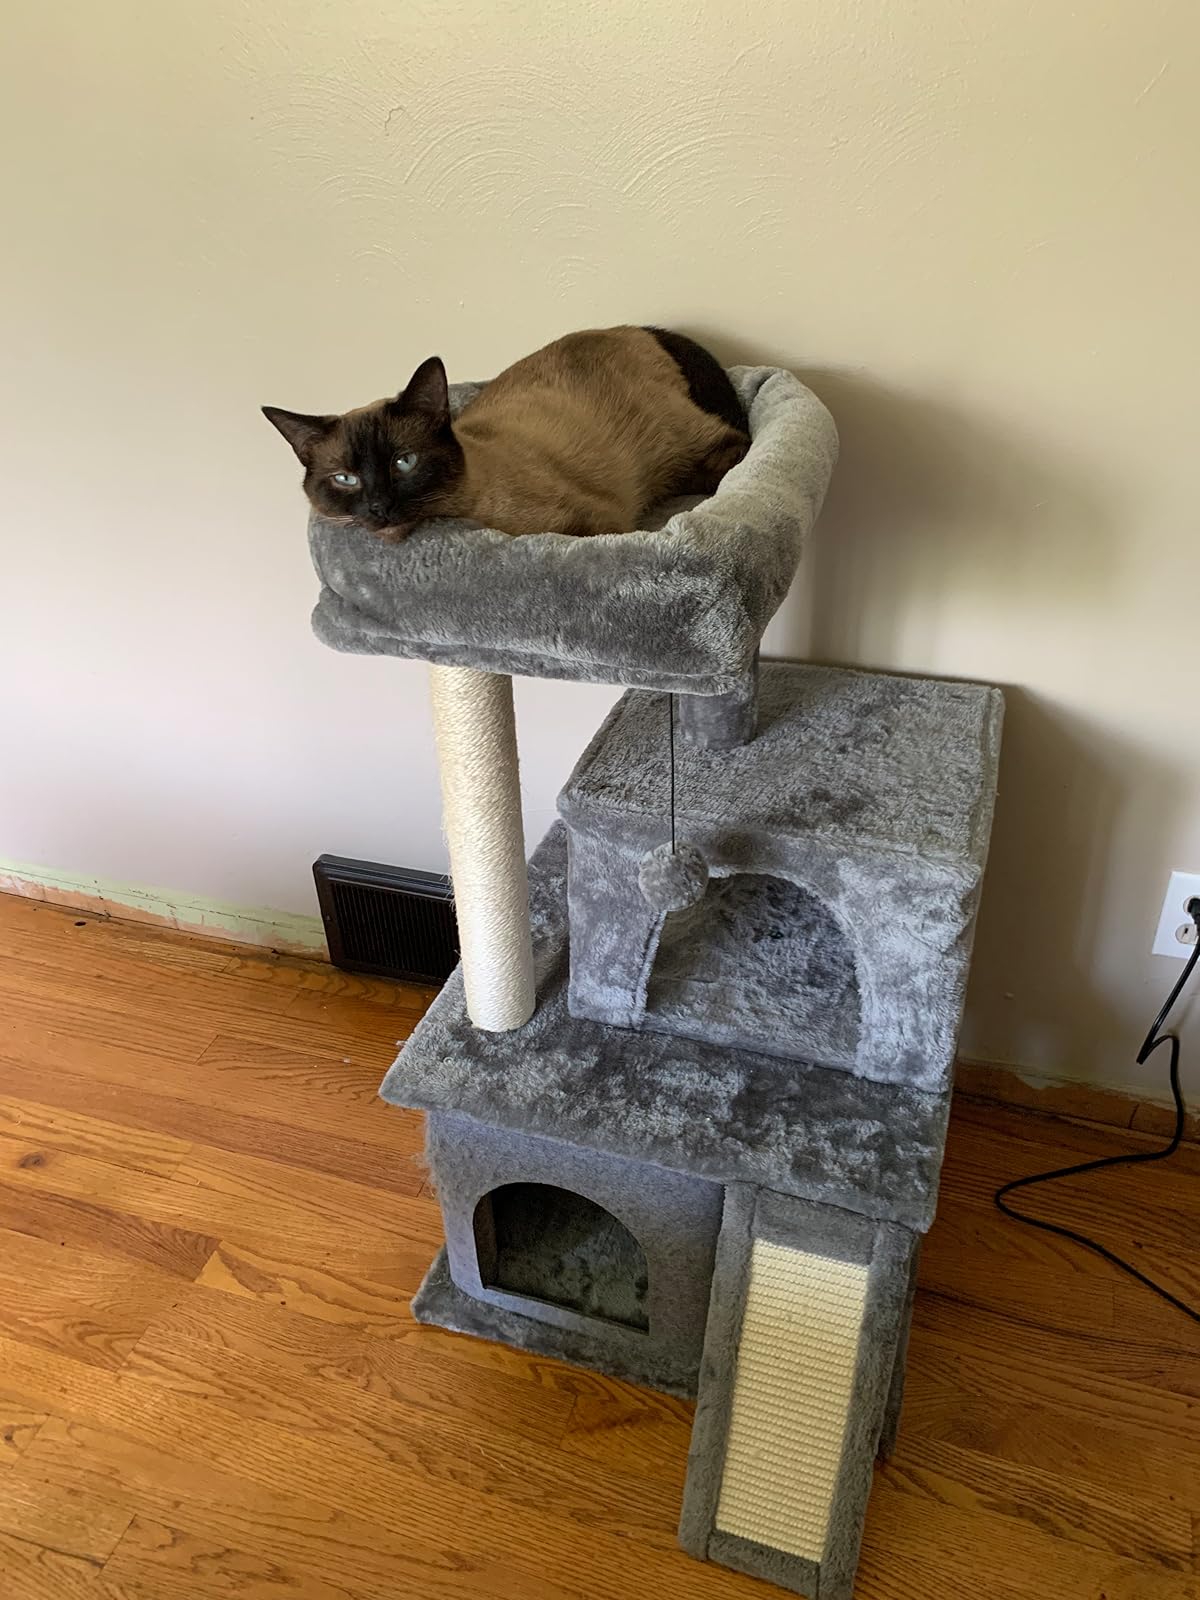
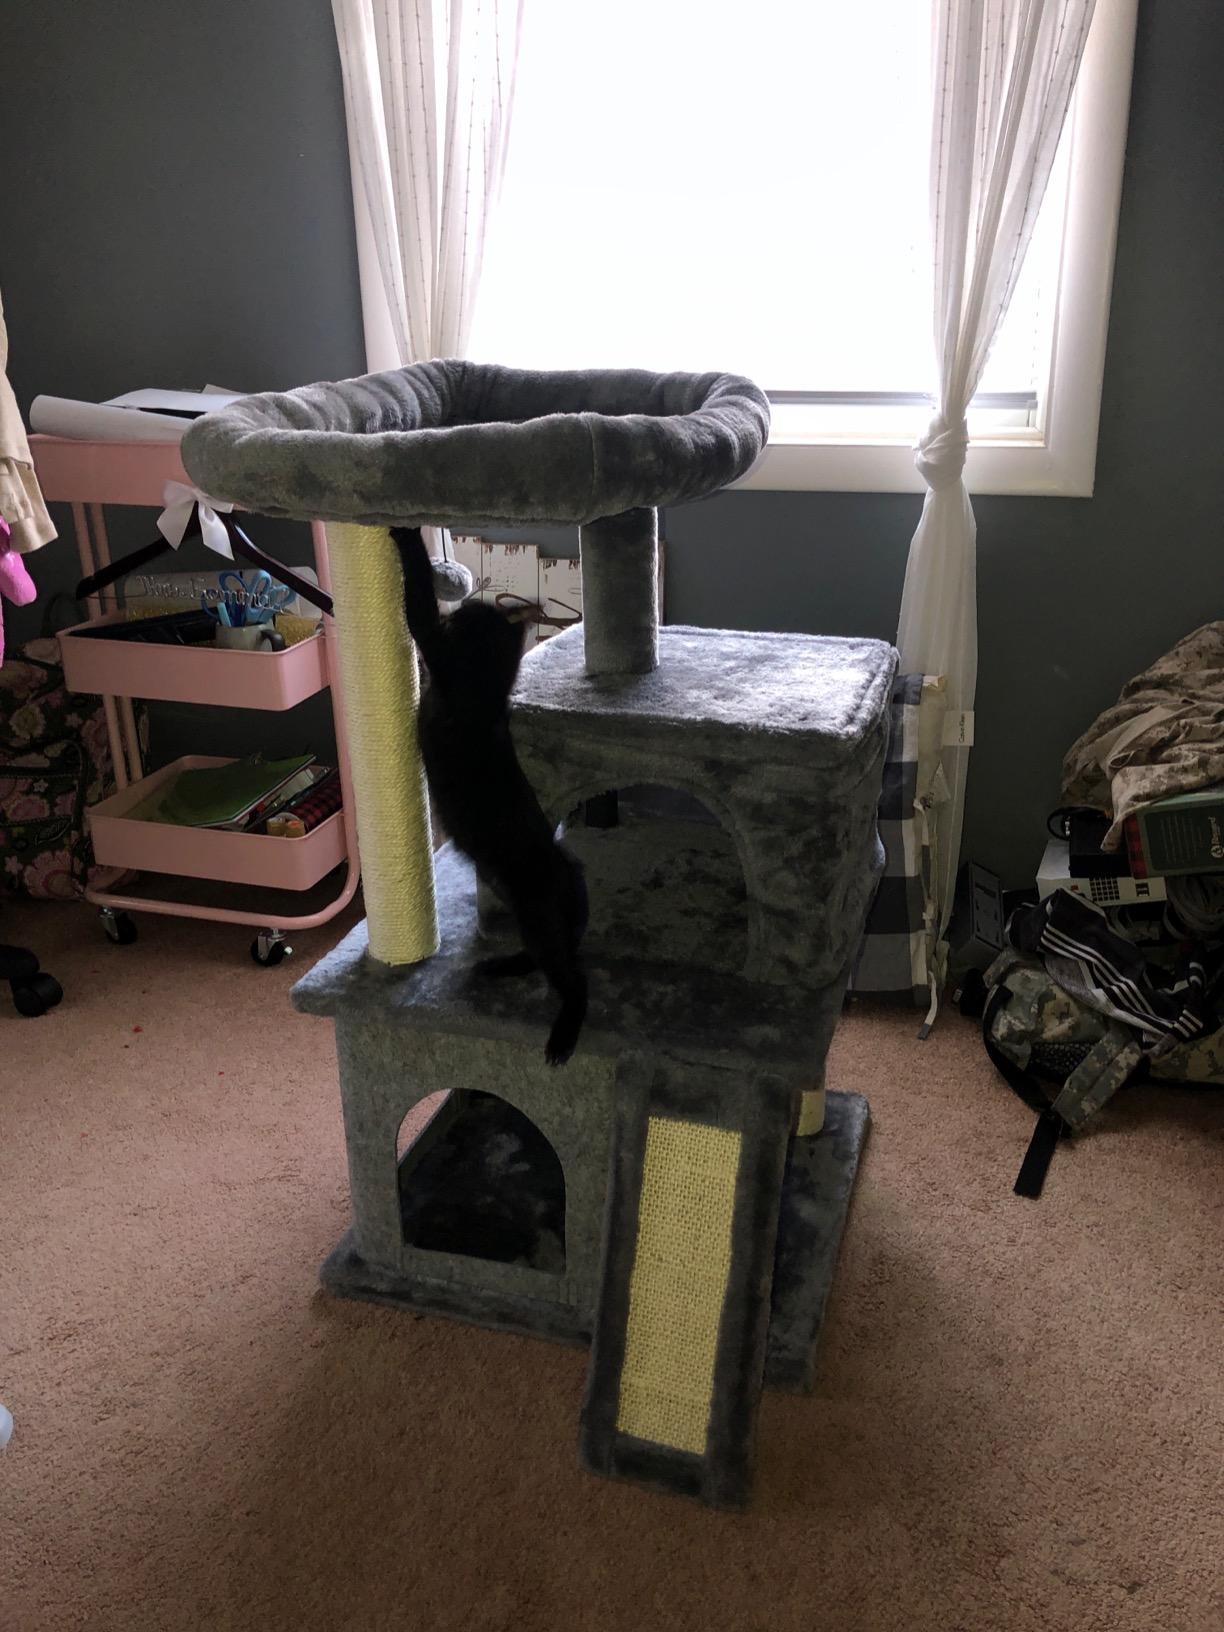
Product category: items_cat tree
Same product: yes